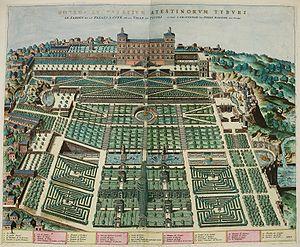
La Villa d'Este, située dans la ville de Tivoli, près de Rome, est un chef-d'œuvre de l'architecture italienne et de l'aménagement de jardins. Par sa conception novatrice et l'ingéniosité des ouvrages architecturaux de son jardin, c'est un exemple incomparable de jardin italien du XVIᵉ siècle – un des premiers « giardini delle meraviglie » –, qui a exercé par la suite une très grande influence sur les créations paysagères en Europe. Elle fait partie du patrimoine mondial de l'UNESCO depuis 2002.
Étienne Dupérac, né vers 1520 à Paris ou Bordeaux et mort en mars 1604, est un architecte, graveur et peintre français du XVIᵉ siècle.